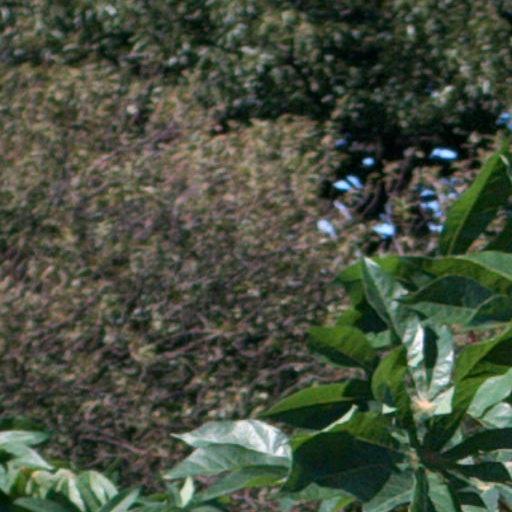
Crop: cassava